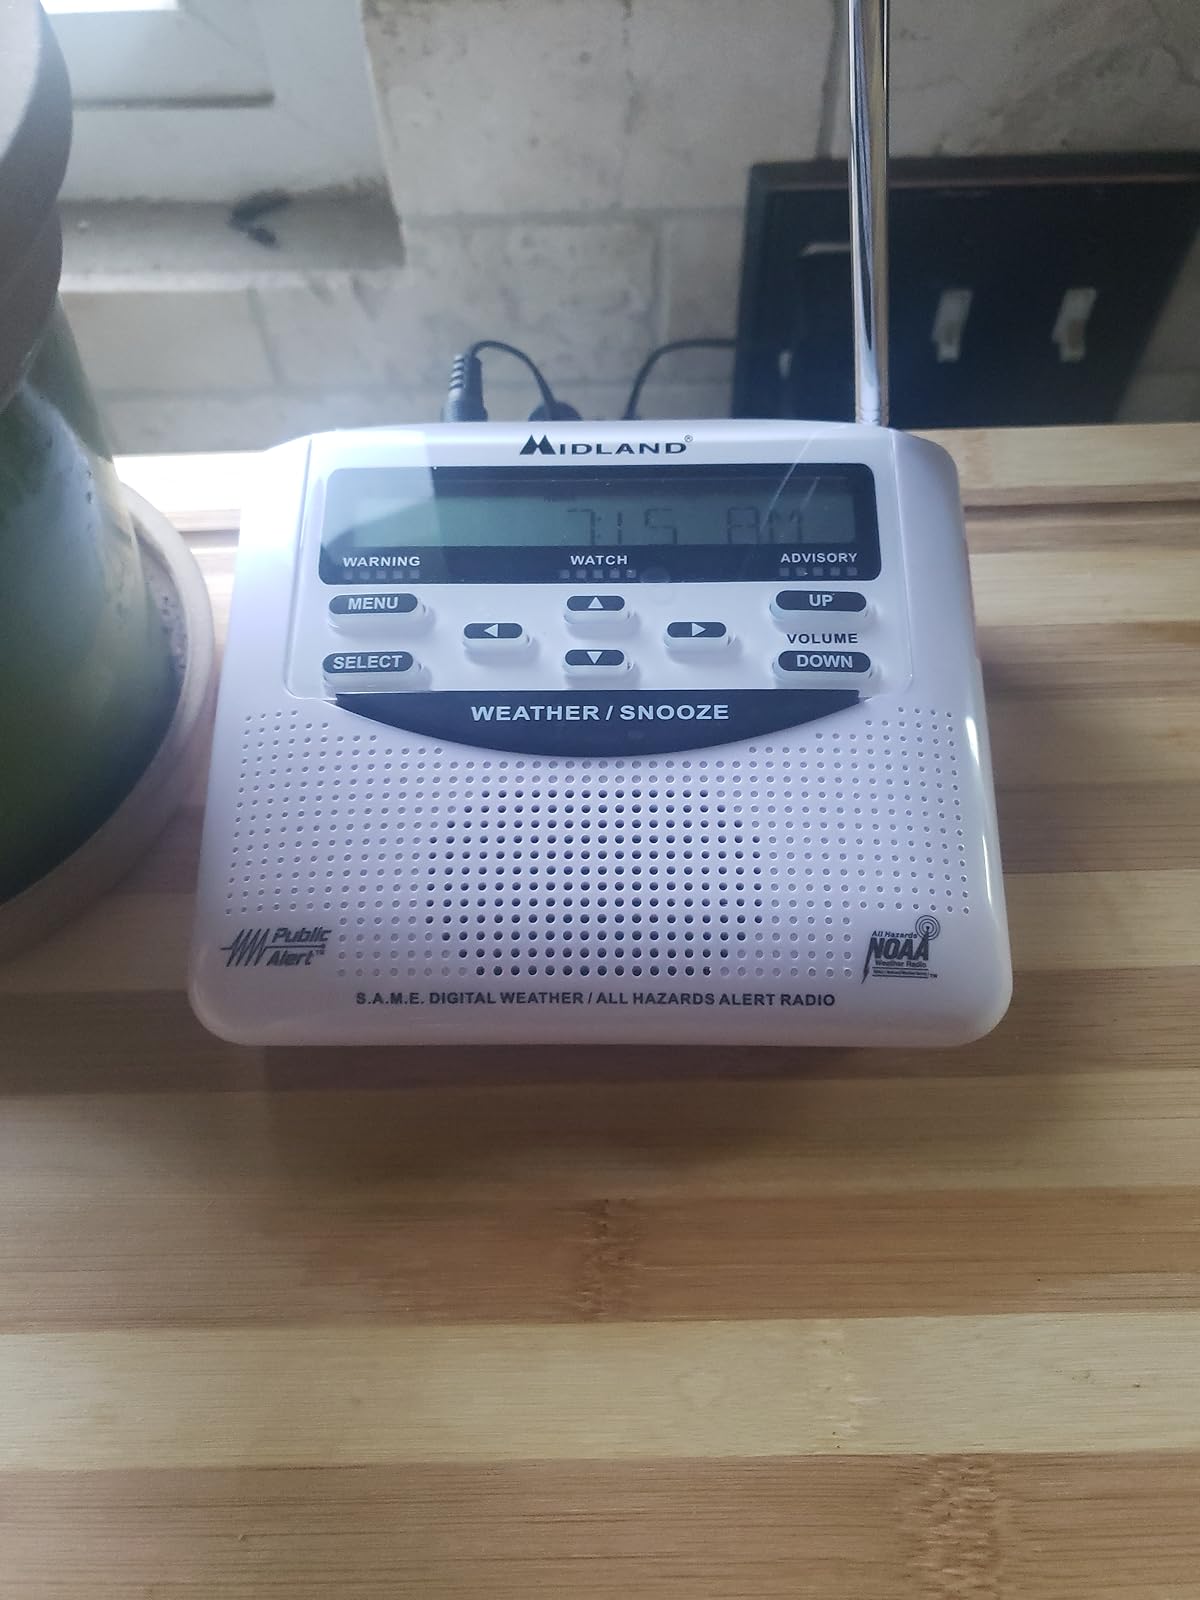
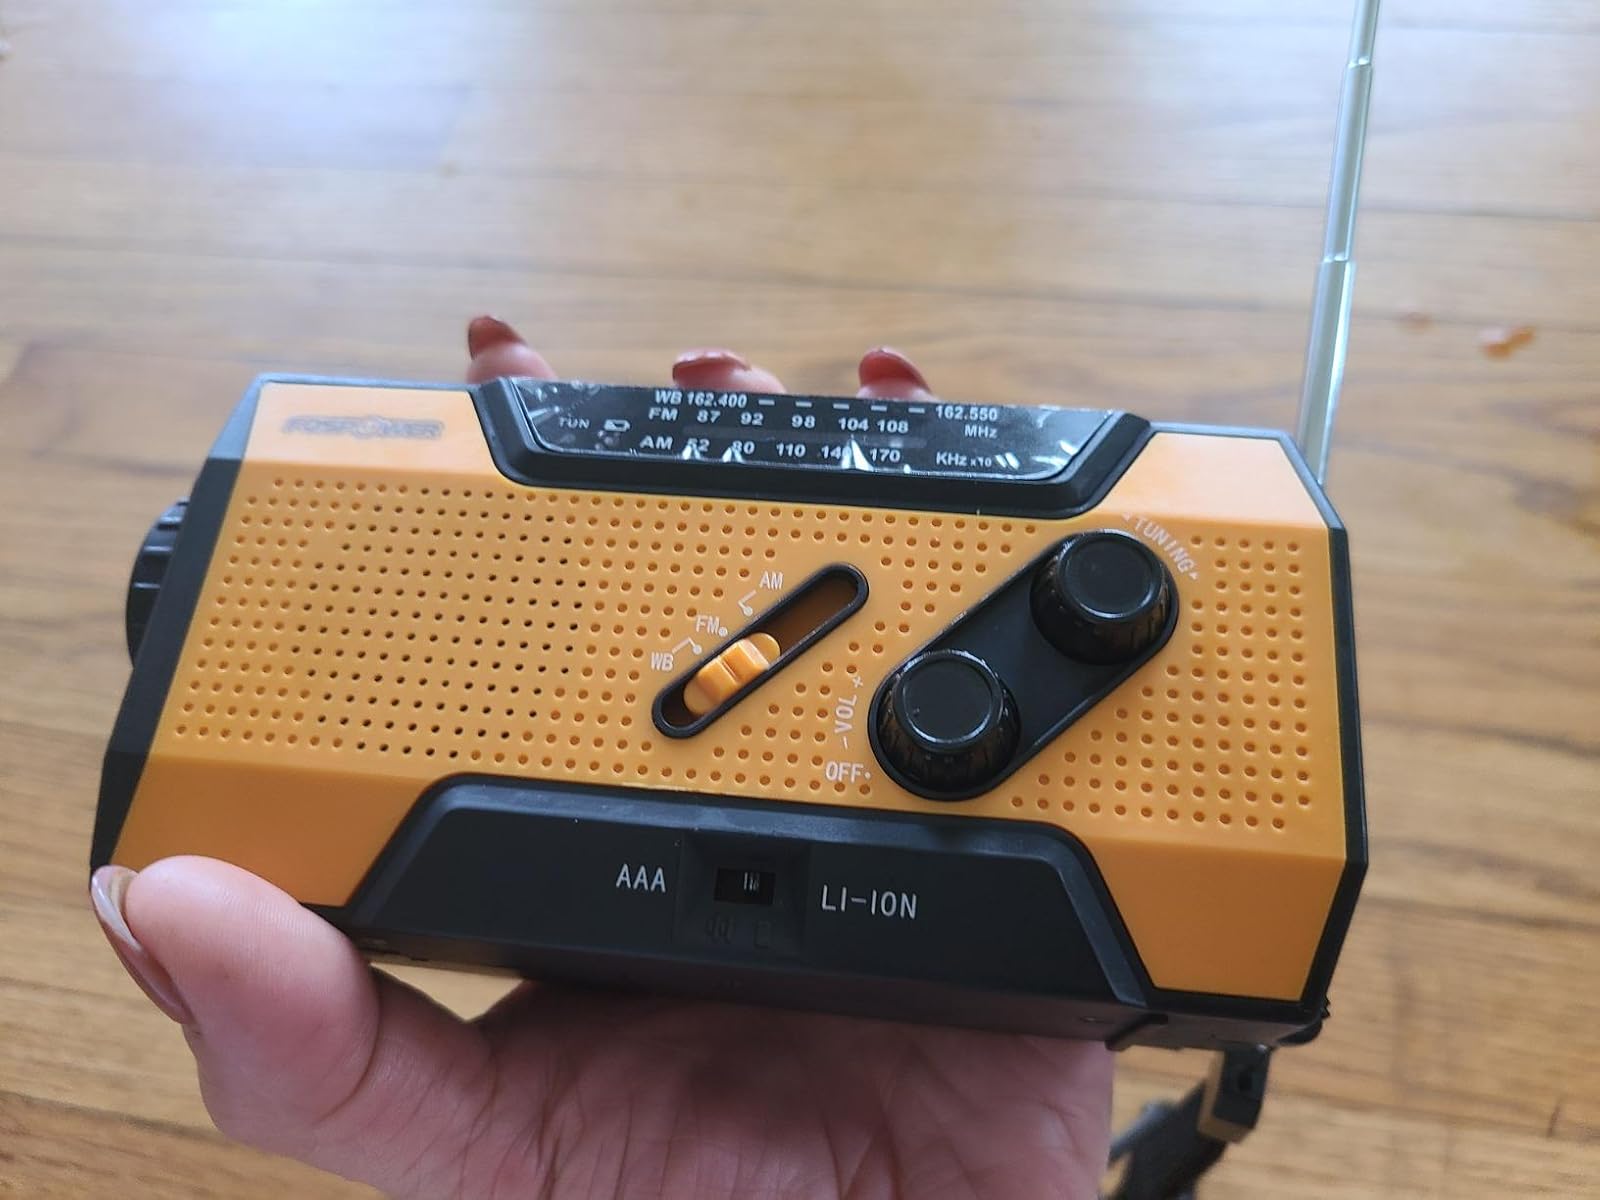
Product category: radio
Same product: no